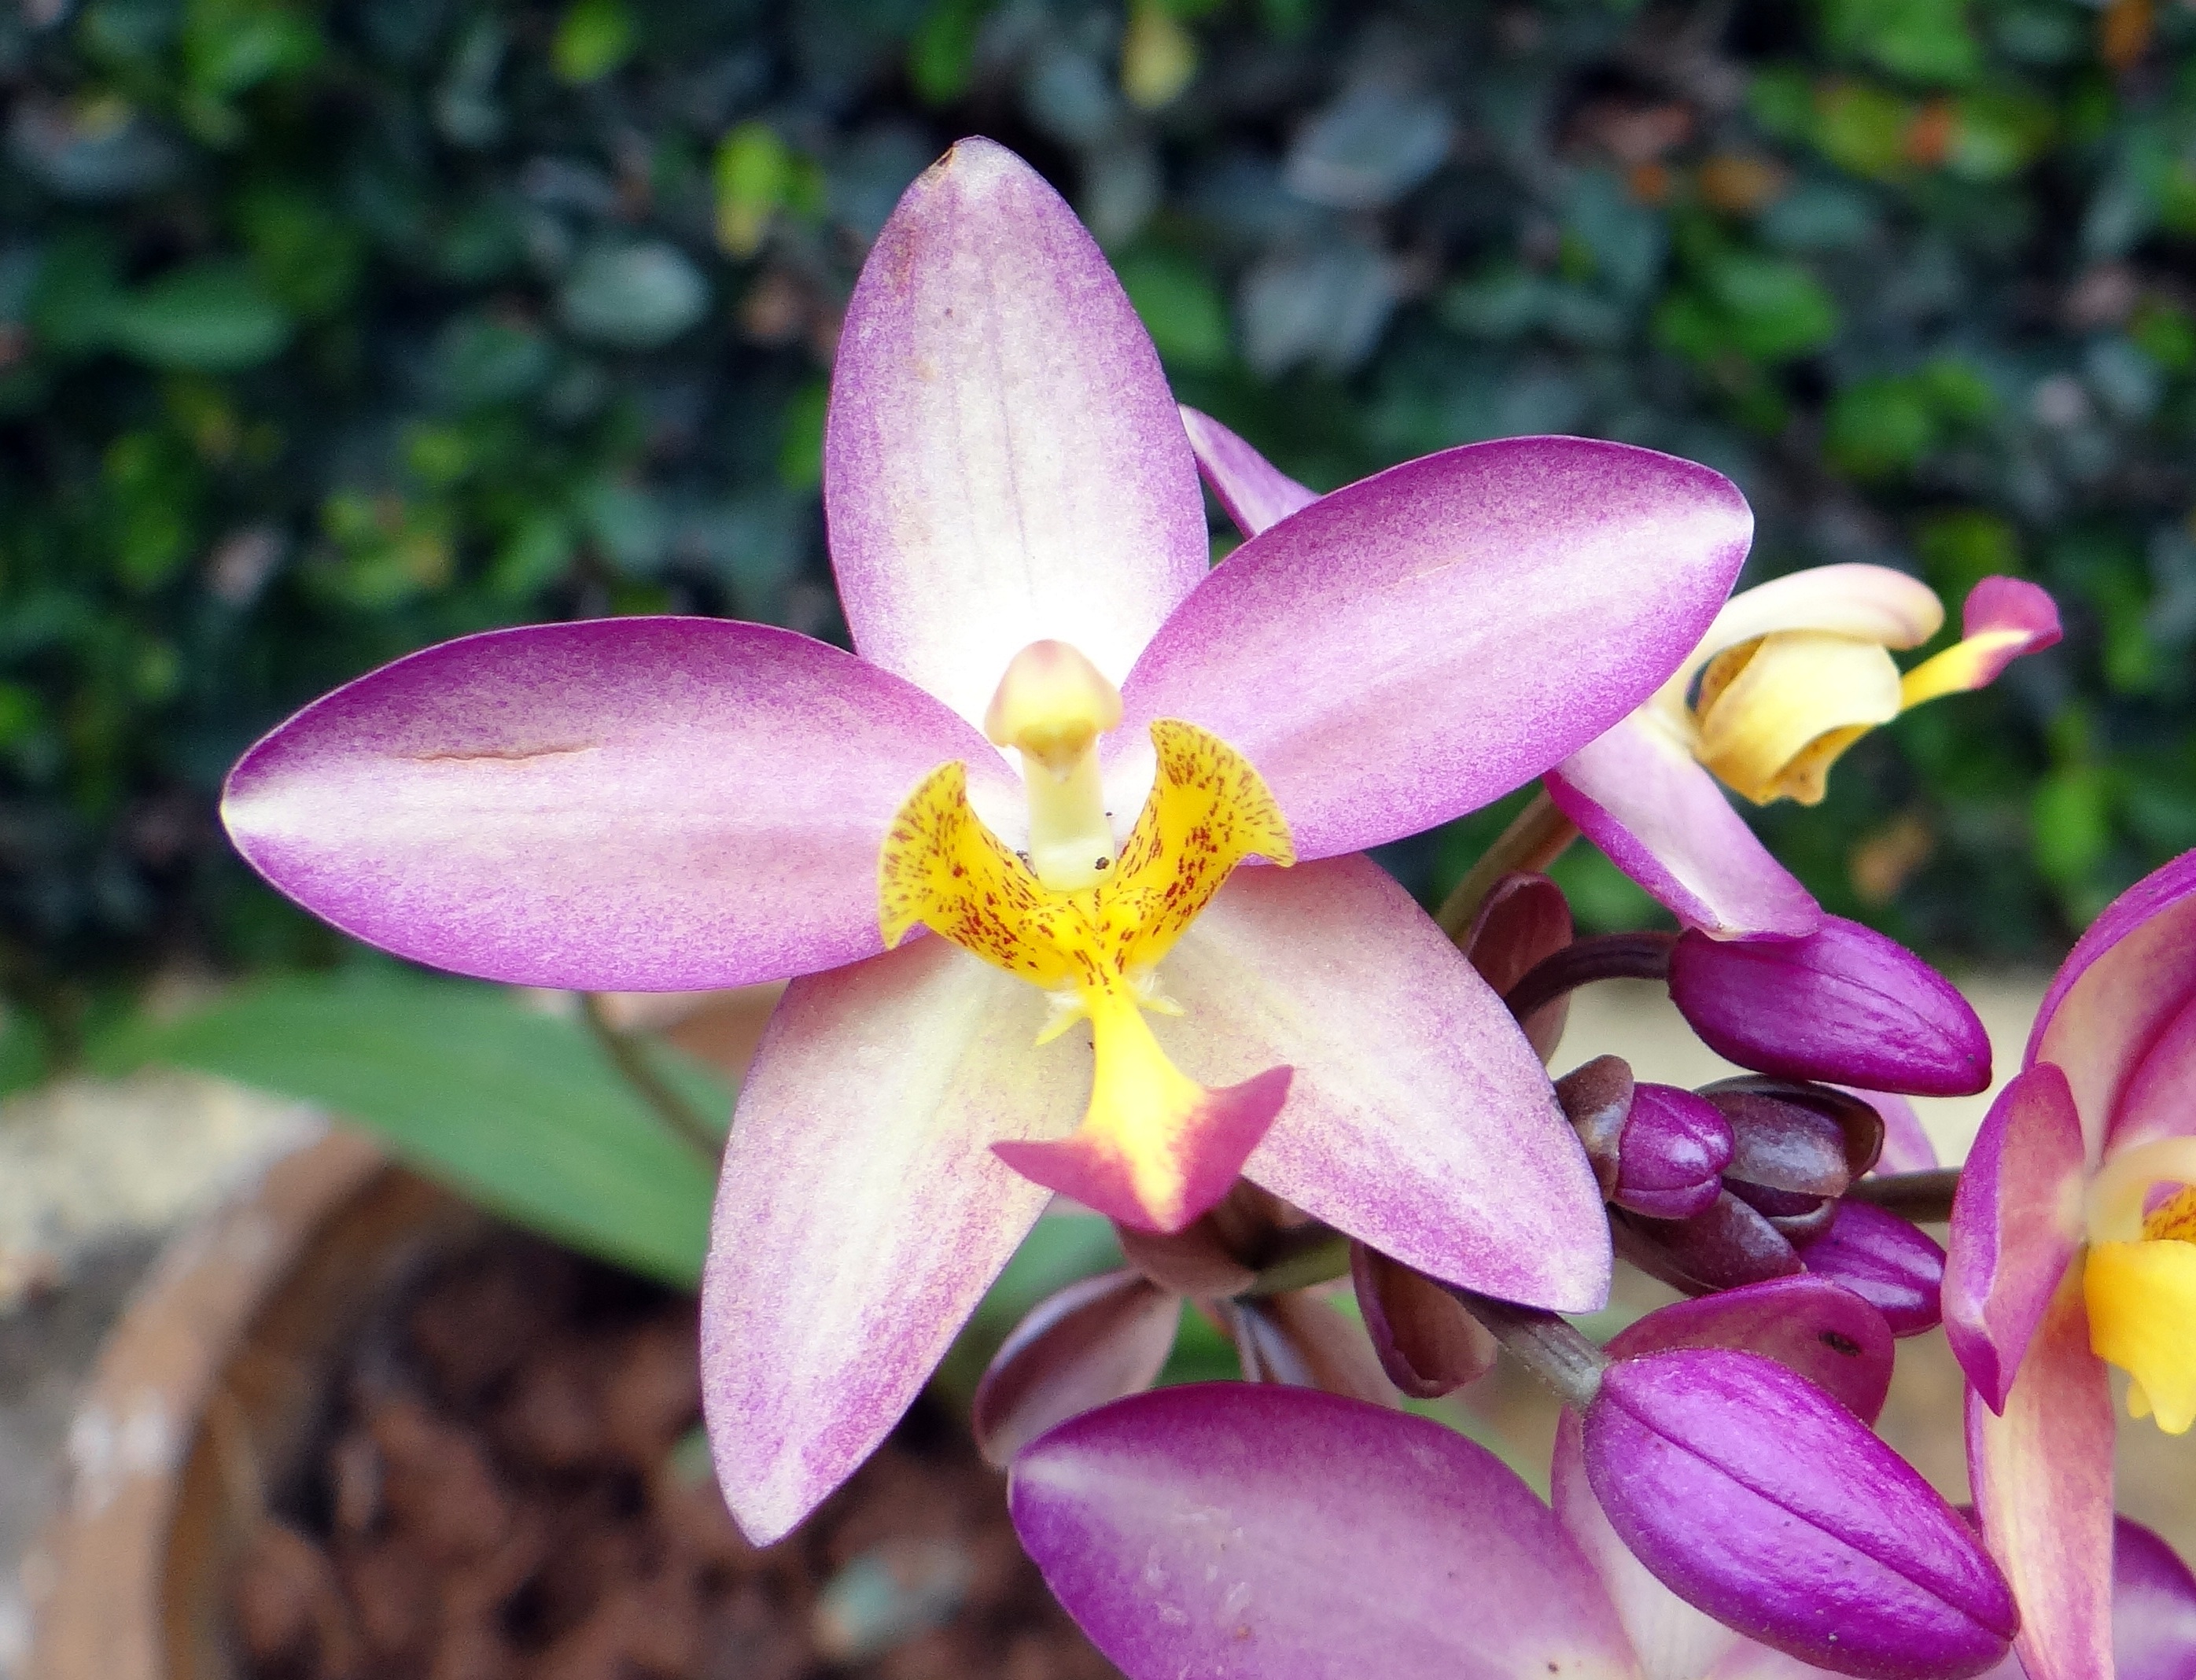
blossom, plant, flower, petal, botany, dharwad, flora, orchid, wildflower, india, orchidaceae, macro photography, flowering plant, cattleya, ground orchid, dendrobium, land plant, moth orchid, spathoglottis plicata